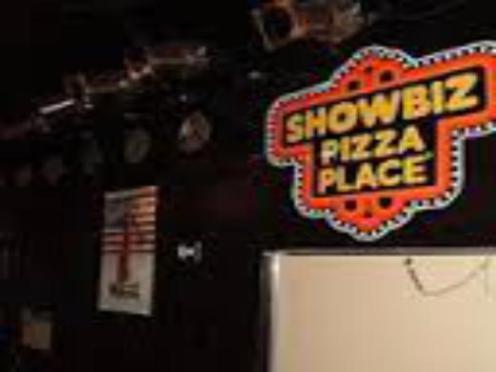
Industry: Food